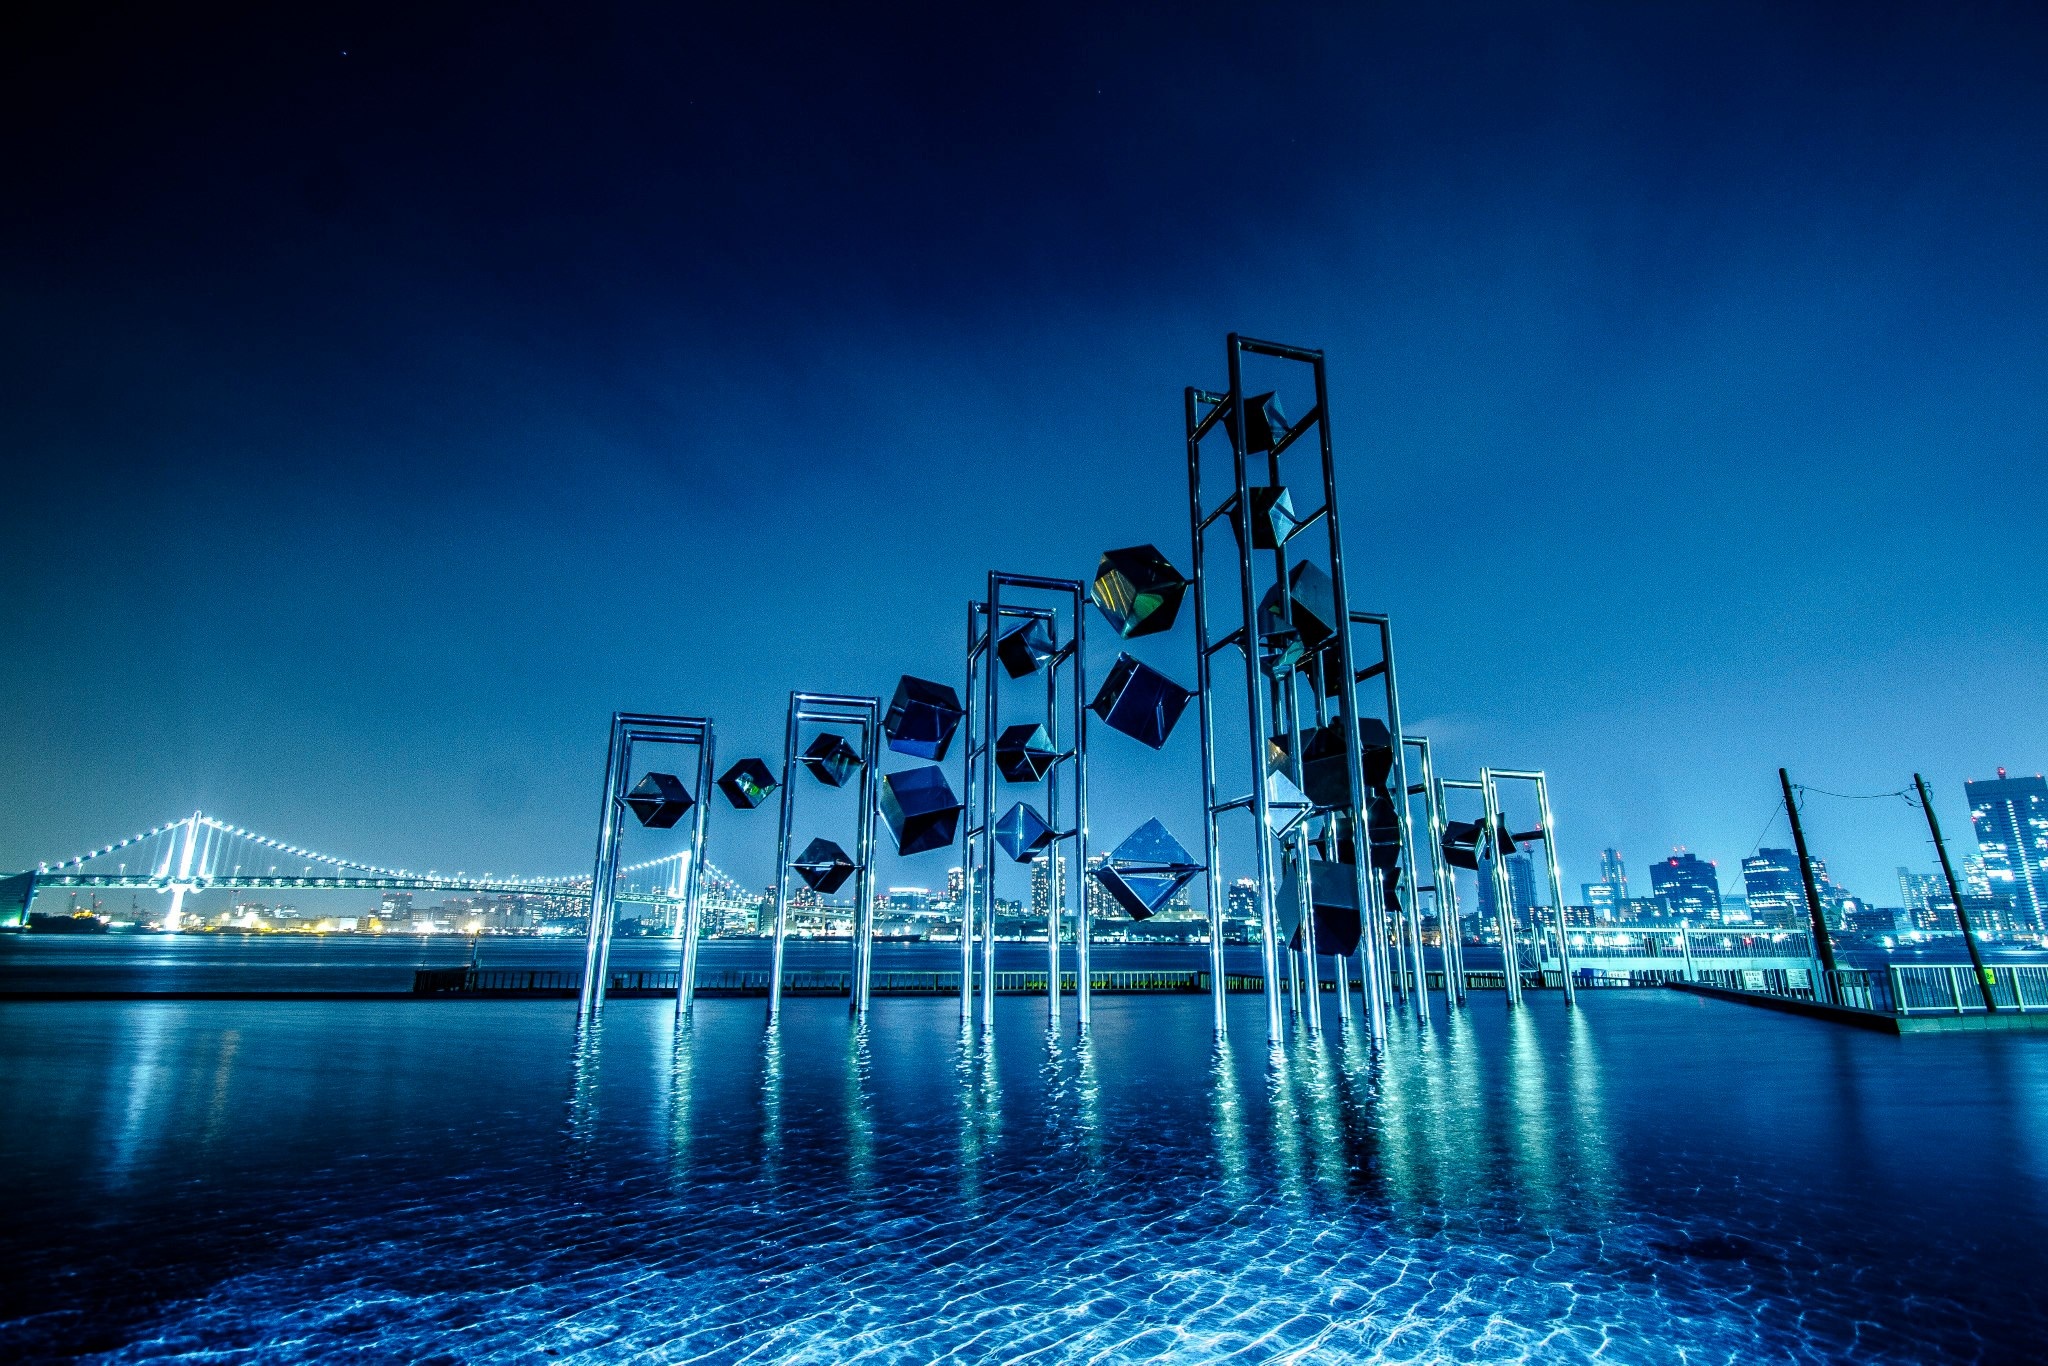
sea, horizon, dock, light, sky, skyline, night, wave, skyscraper, cityscape, dusk, evening, reflection, metal, landmark, blue, marina, art, tokyo tower, harumi, objets d art, rainbow bridge, cruise ship terminal, computer wallpaper